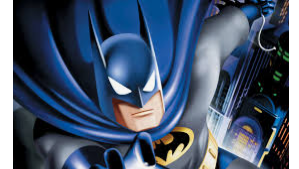
Portrait style: Cartoon Portrait